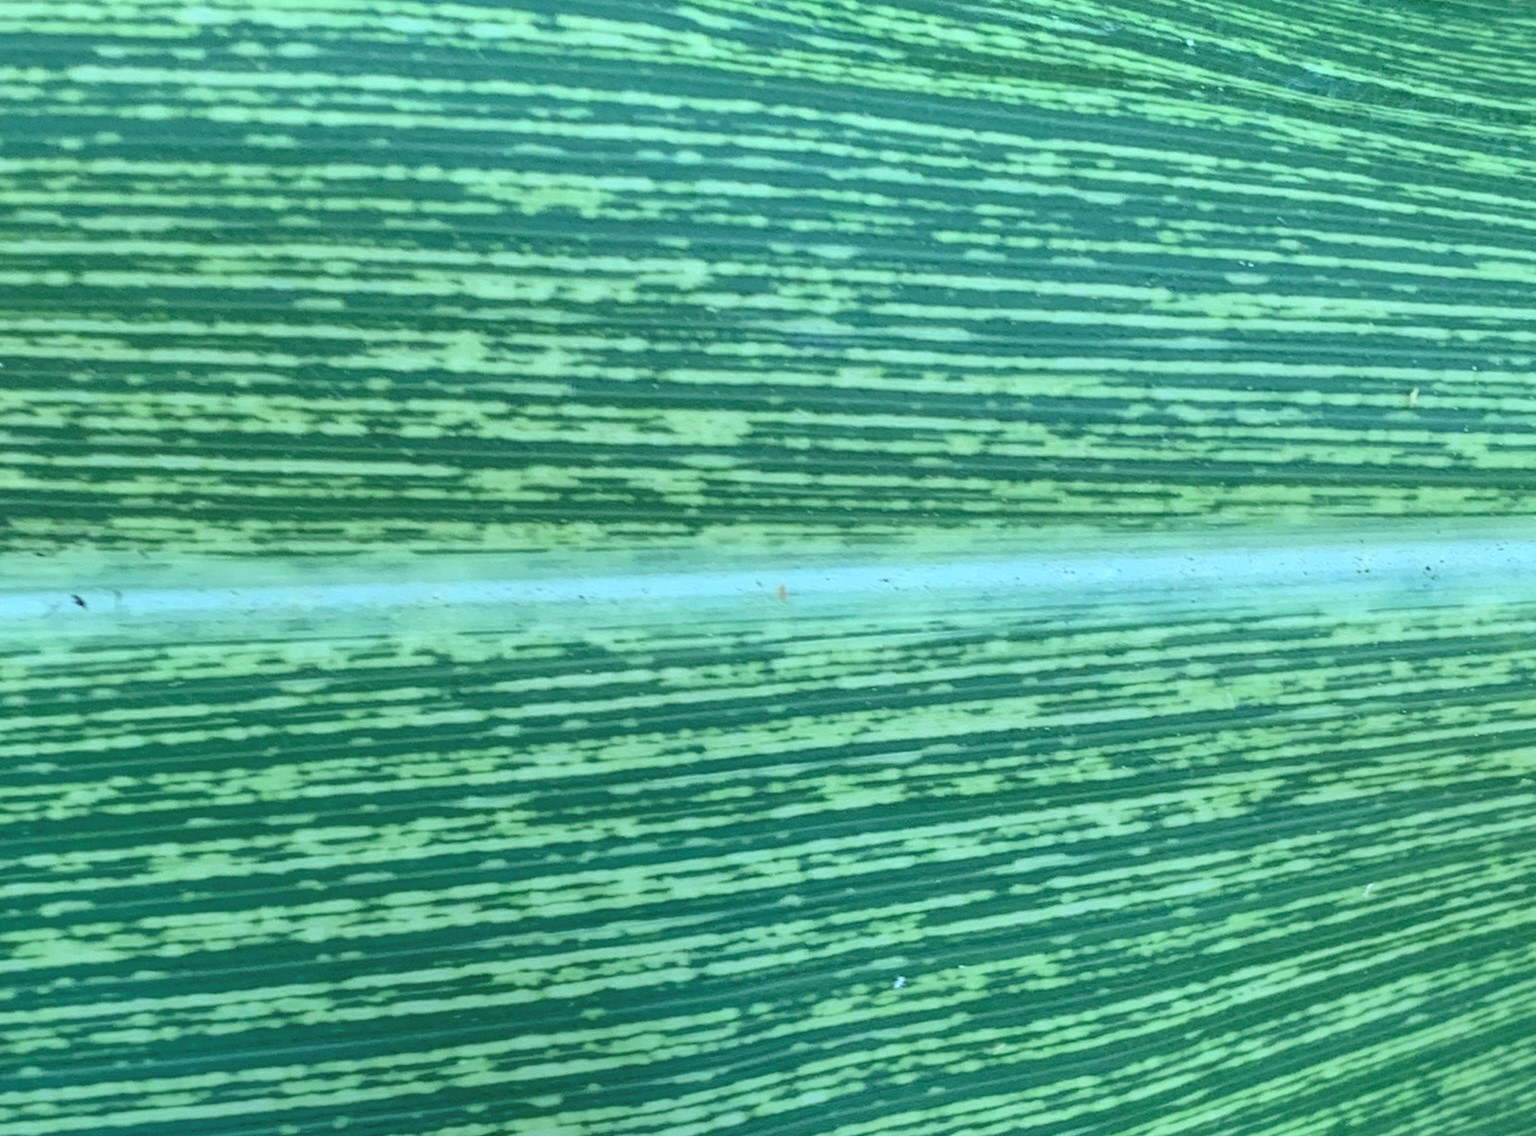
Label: MSV